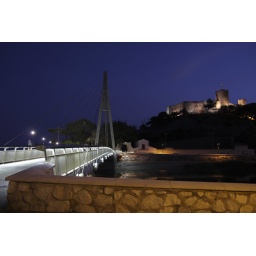
New bridge over the river Fuengirola and Sohail's castle. A thousand years of distance